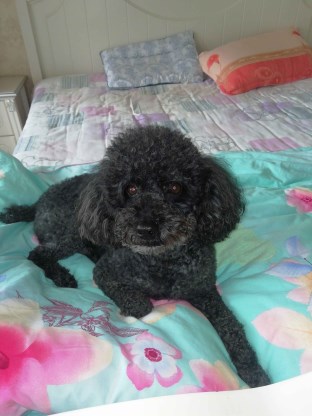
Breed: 7449-n000128-teddy